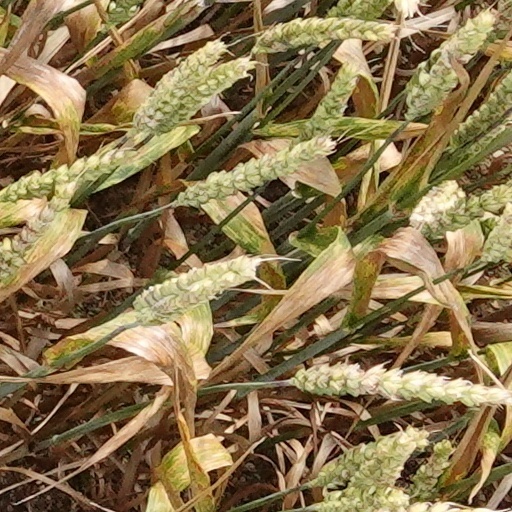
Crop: wheat